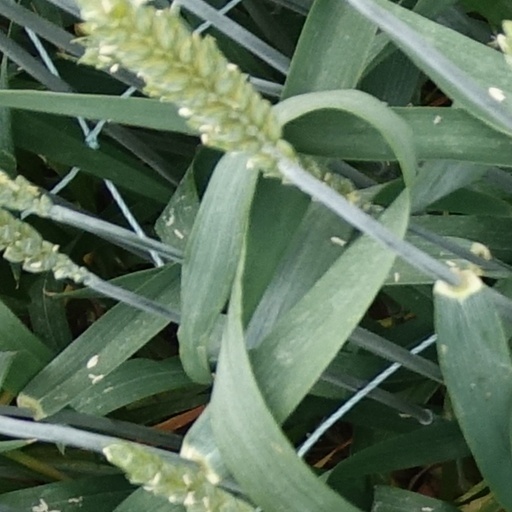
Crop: wheat